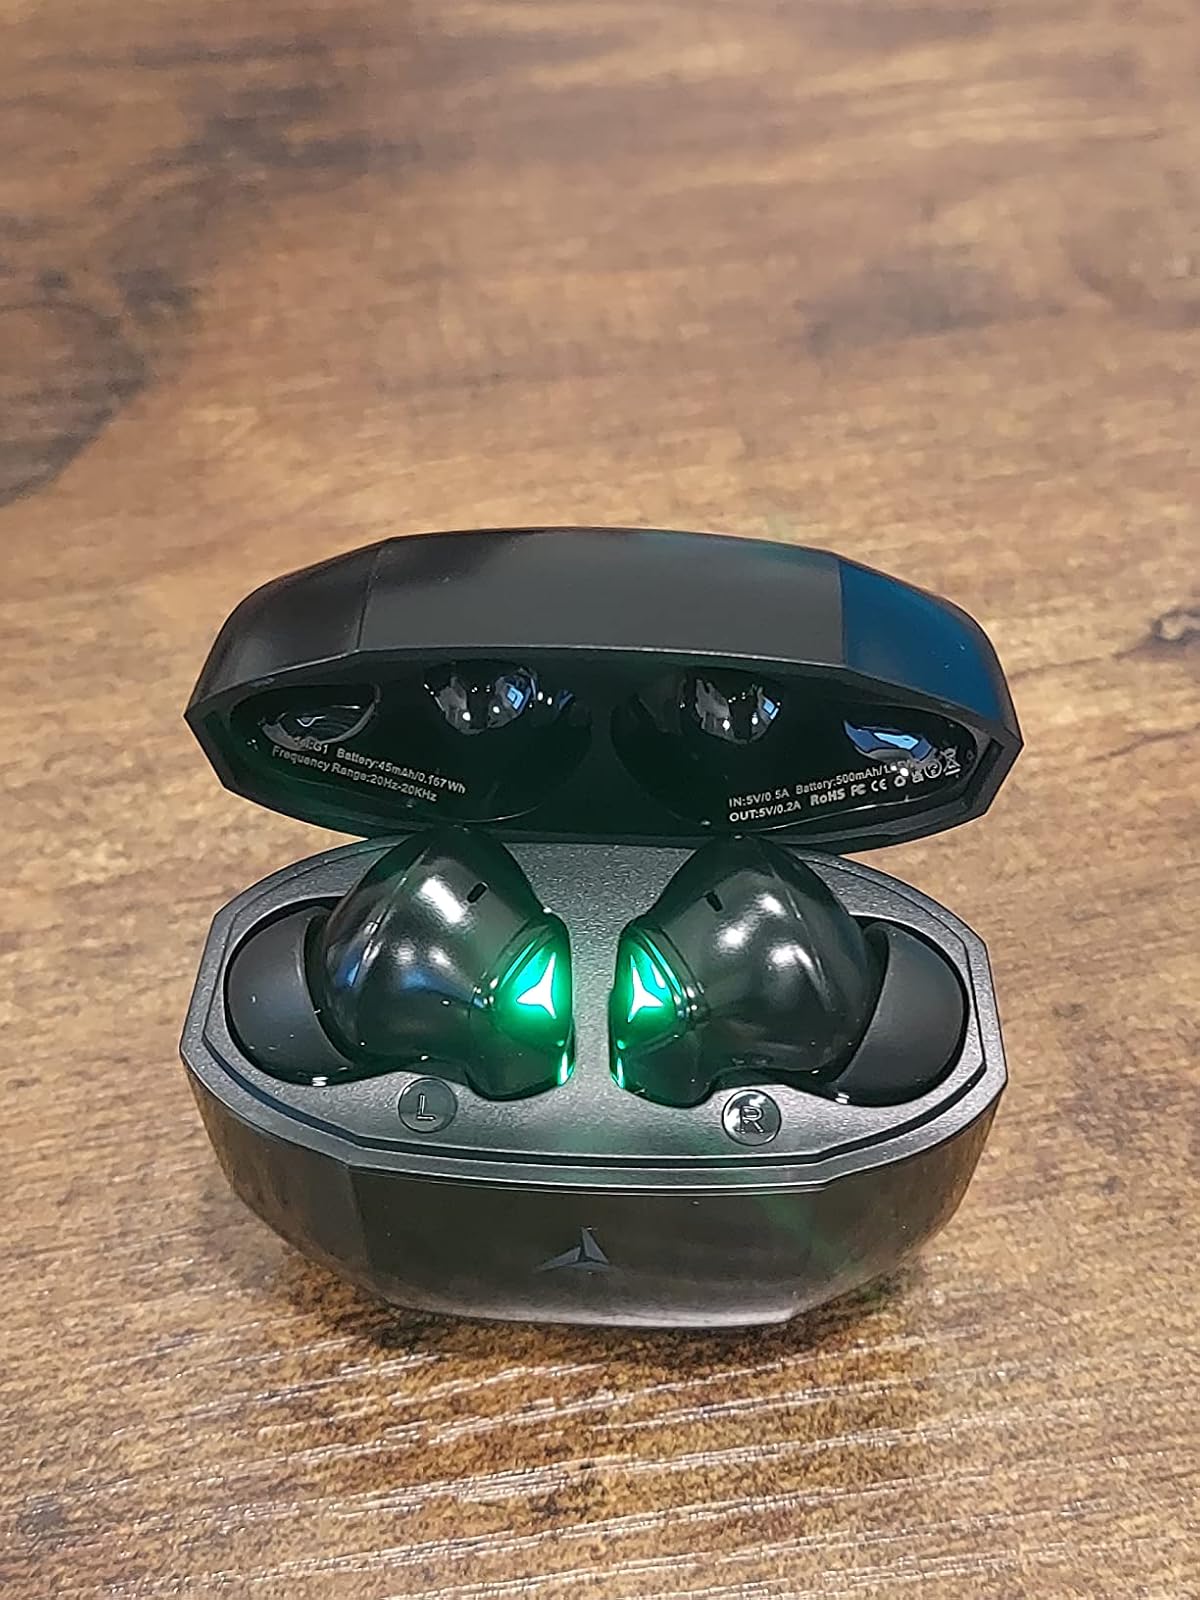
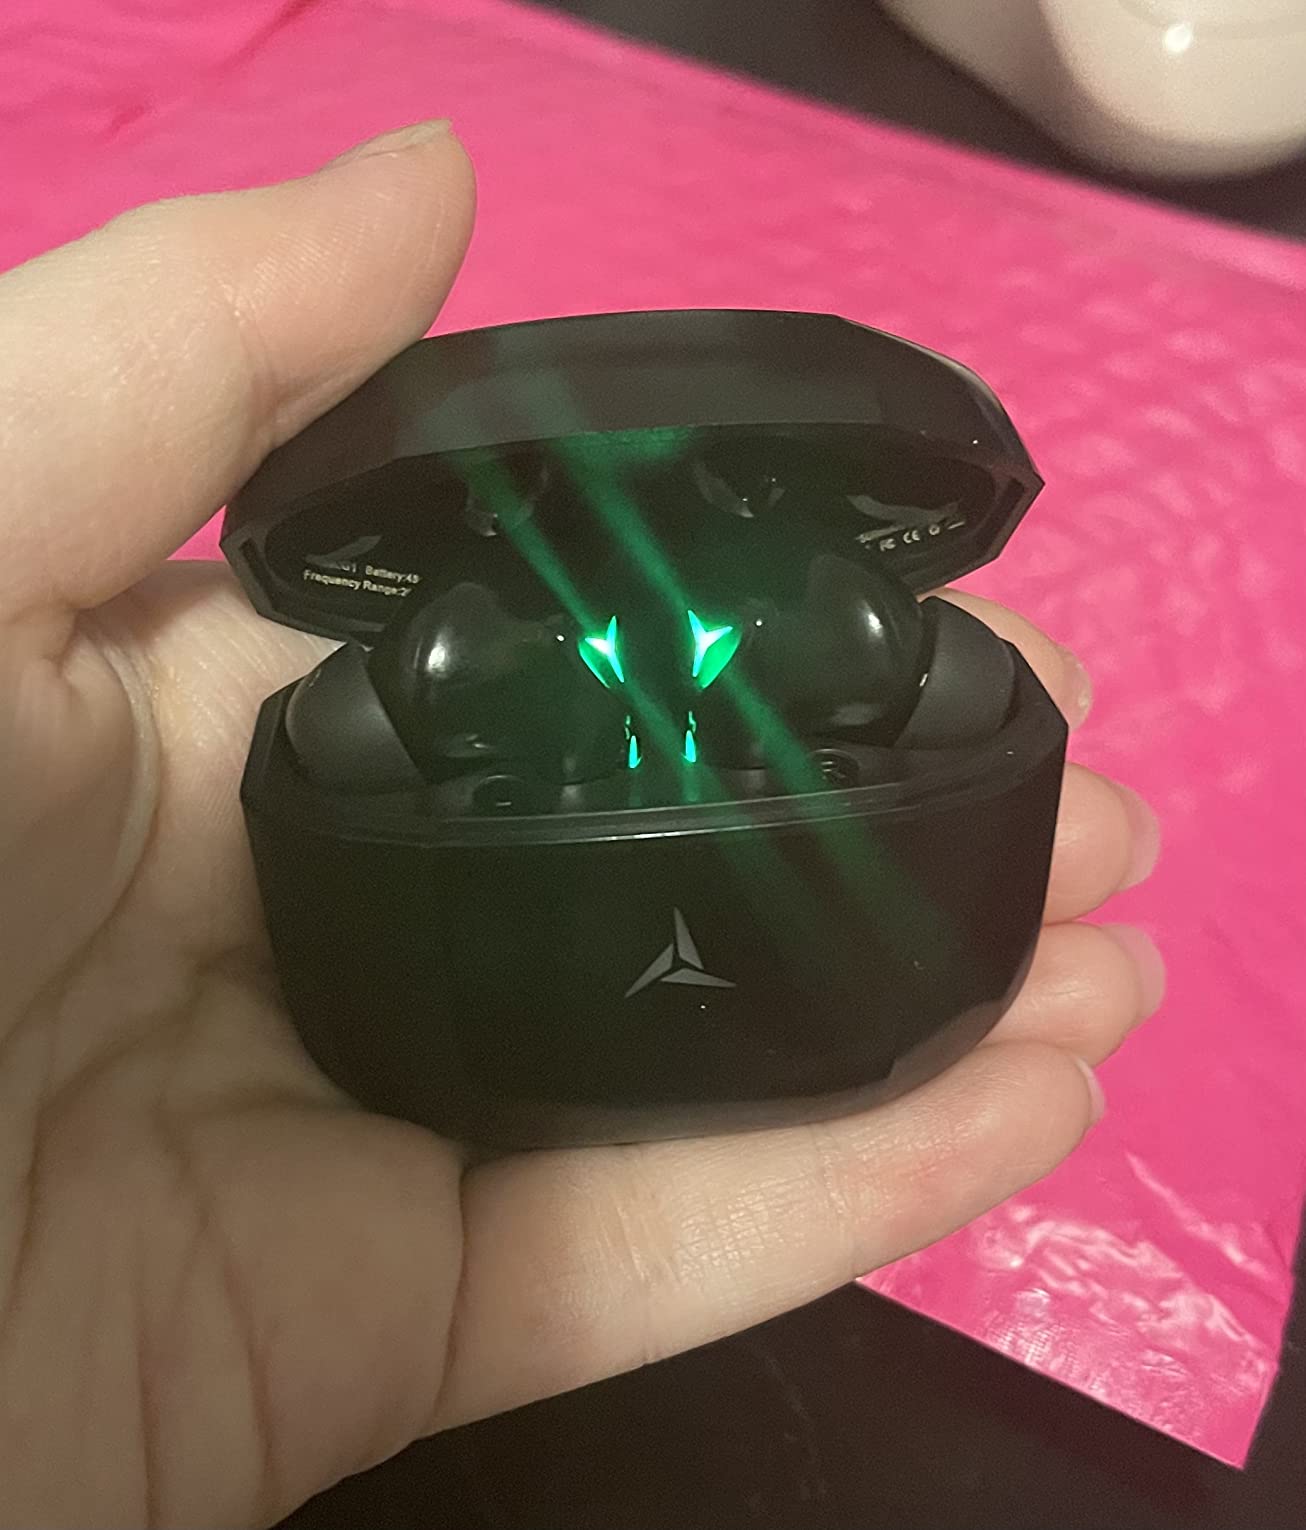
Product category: earbuds
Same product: yes